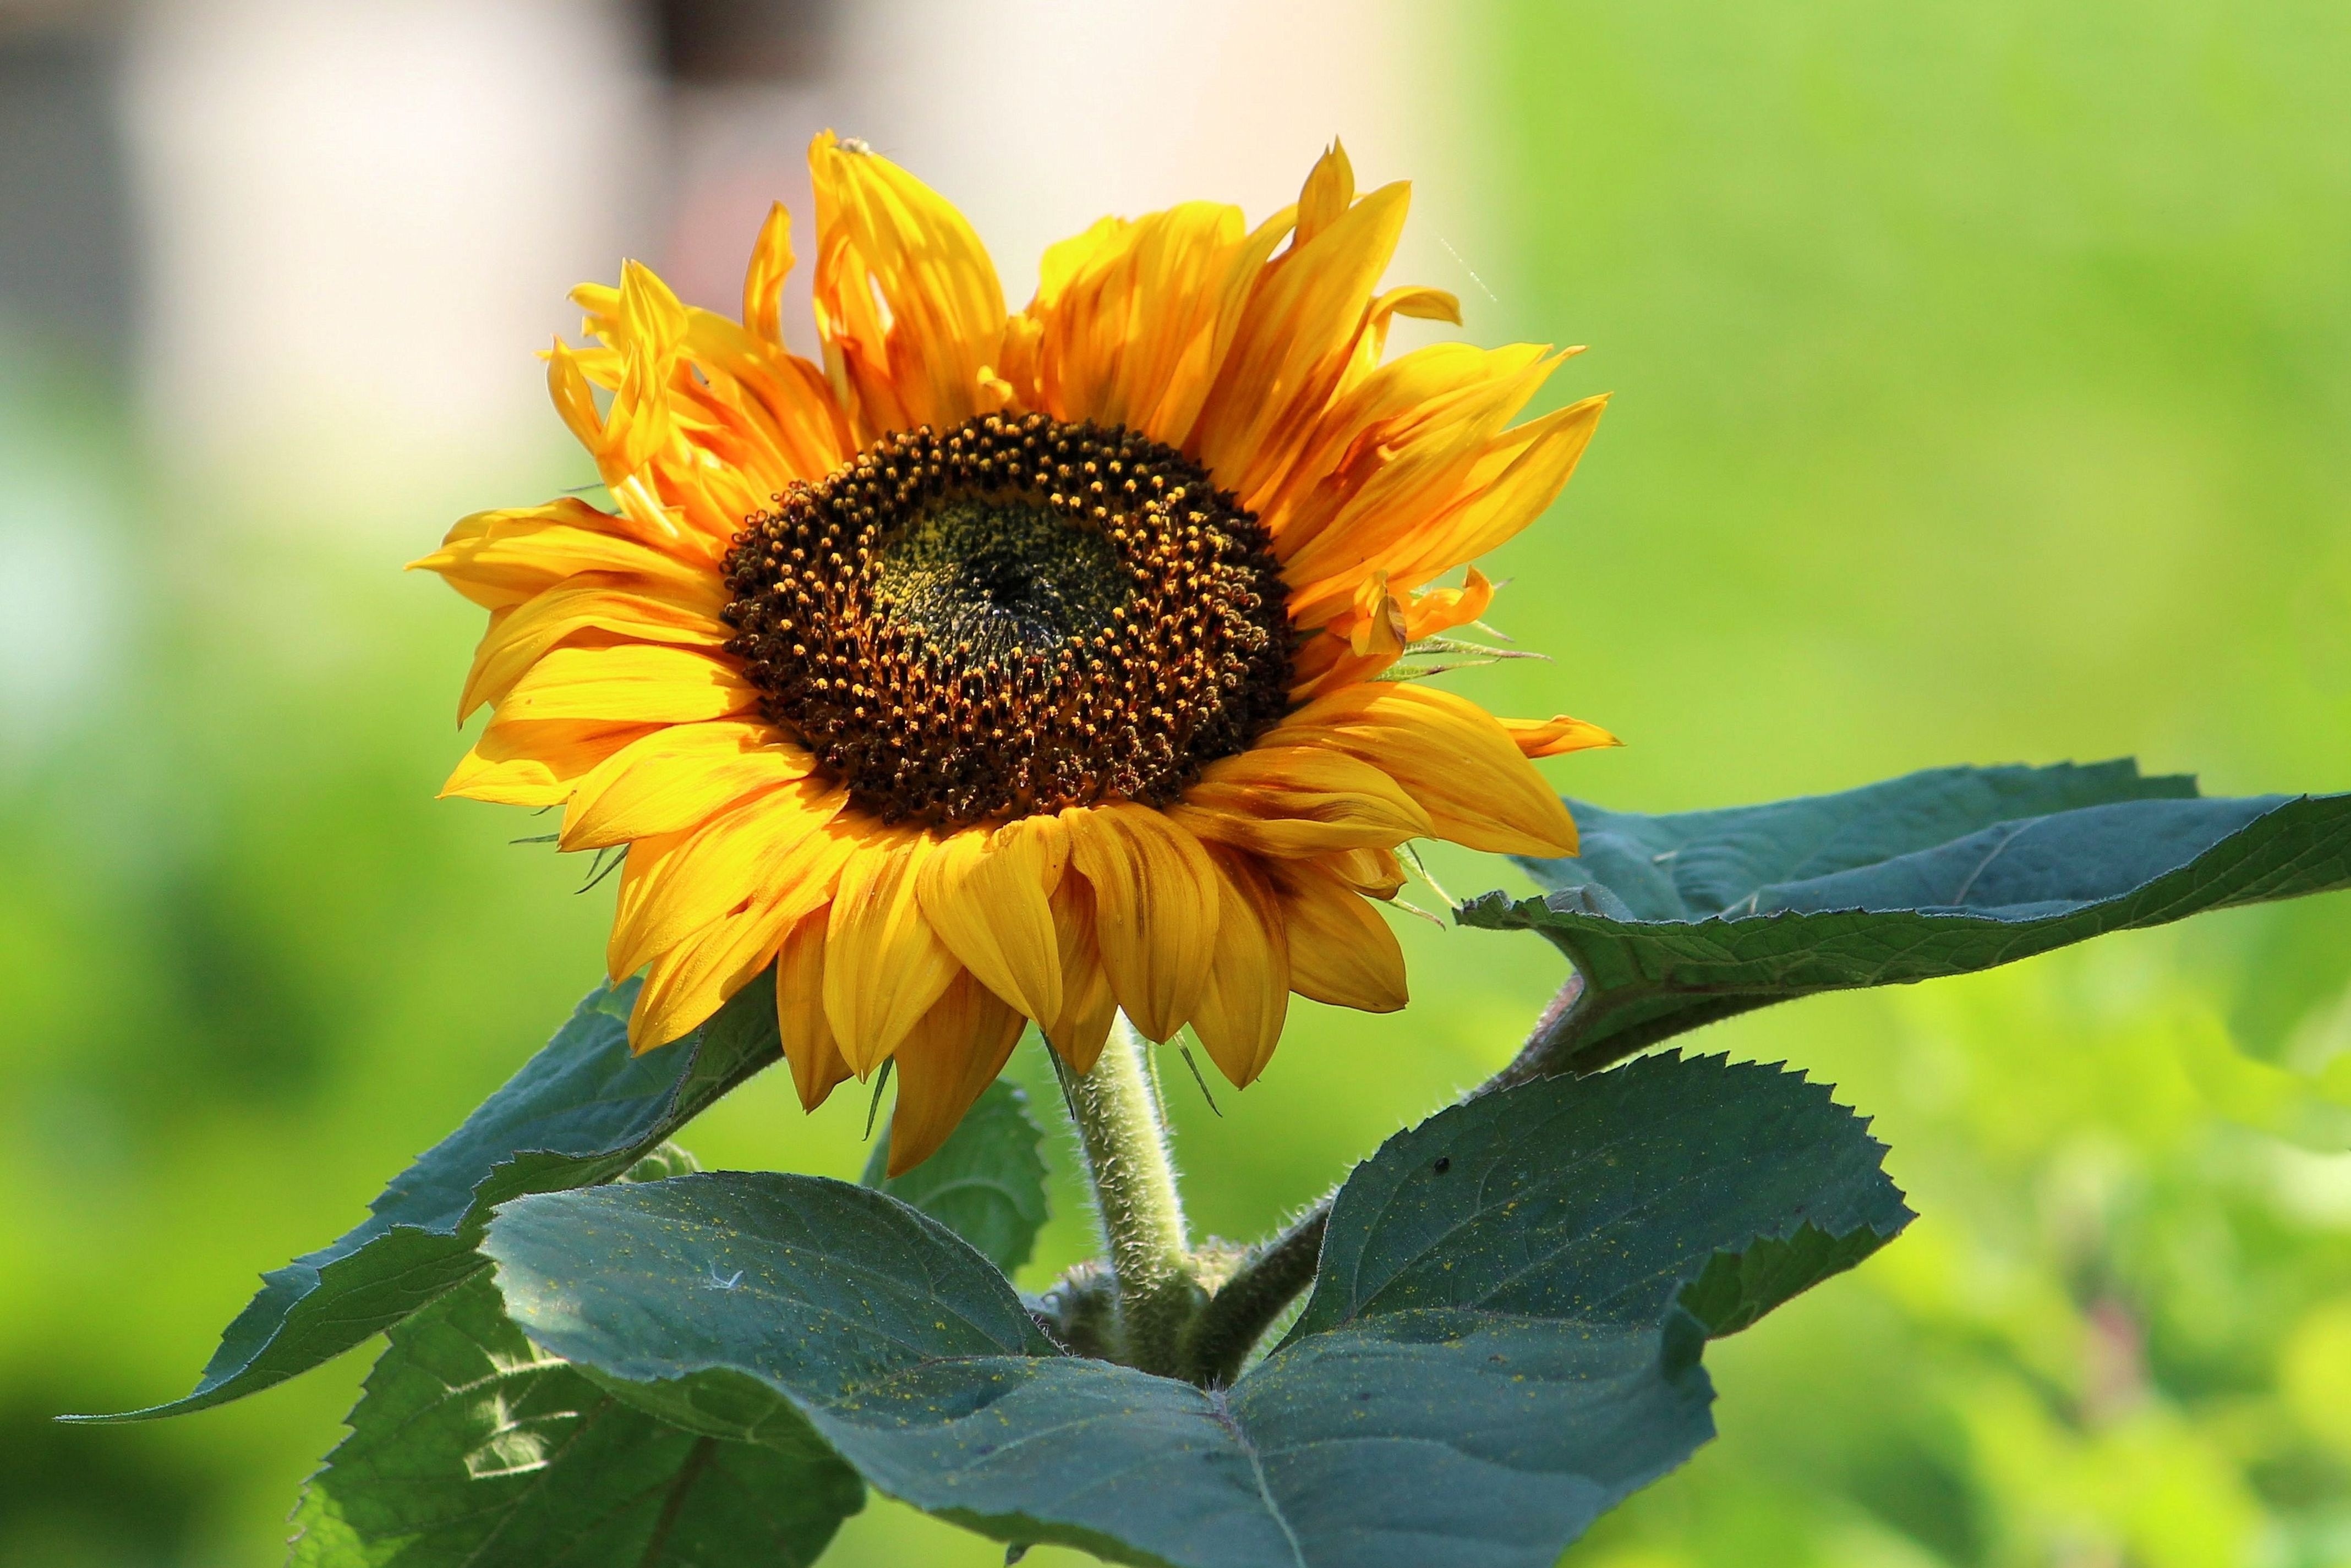
nature, blossom, plant, field, flower, petal, bloom, summer, botany, yellow, garden, flora, sunflower, wildflower, sun flower, macro photography, flowering plant, daisy family, sunflower seed, plant stem, land plant